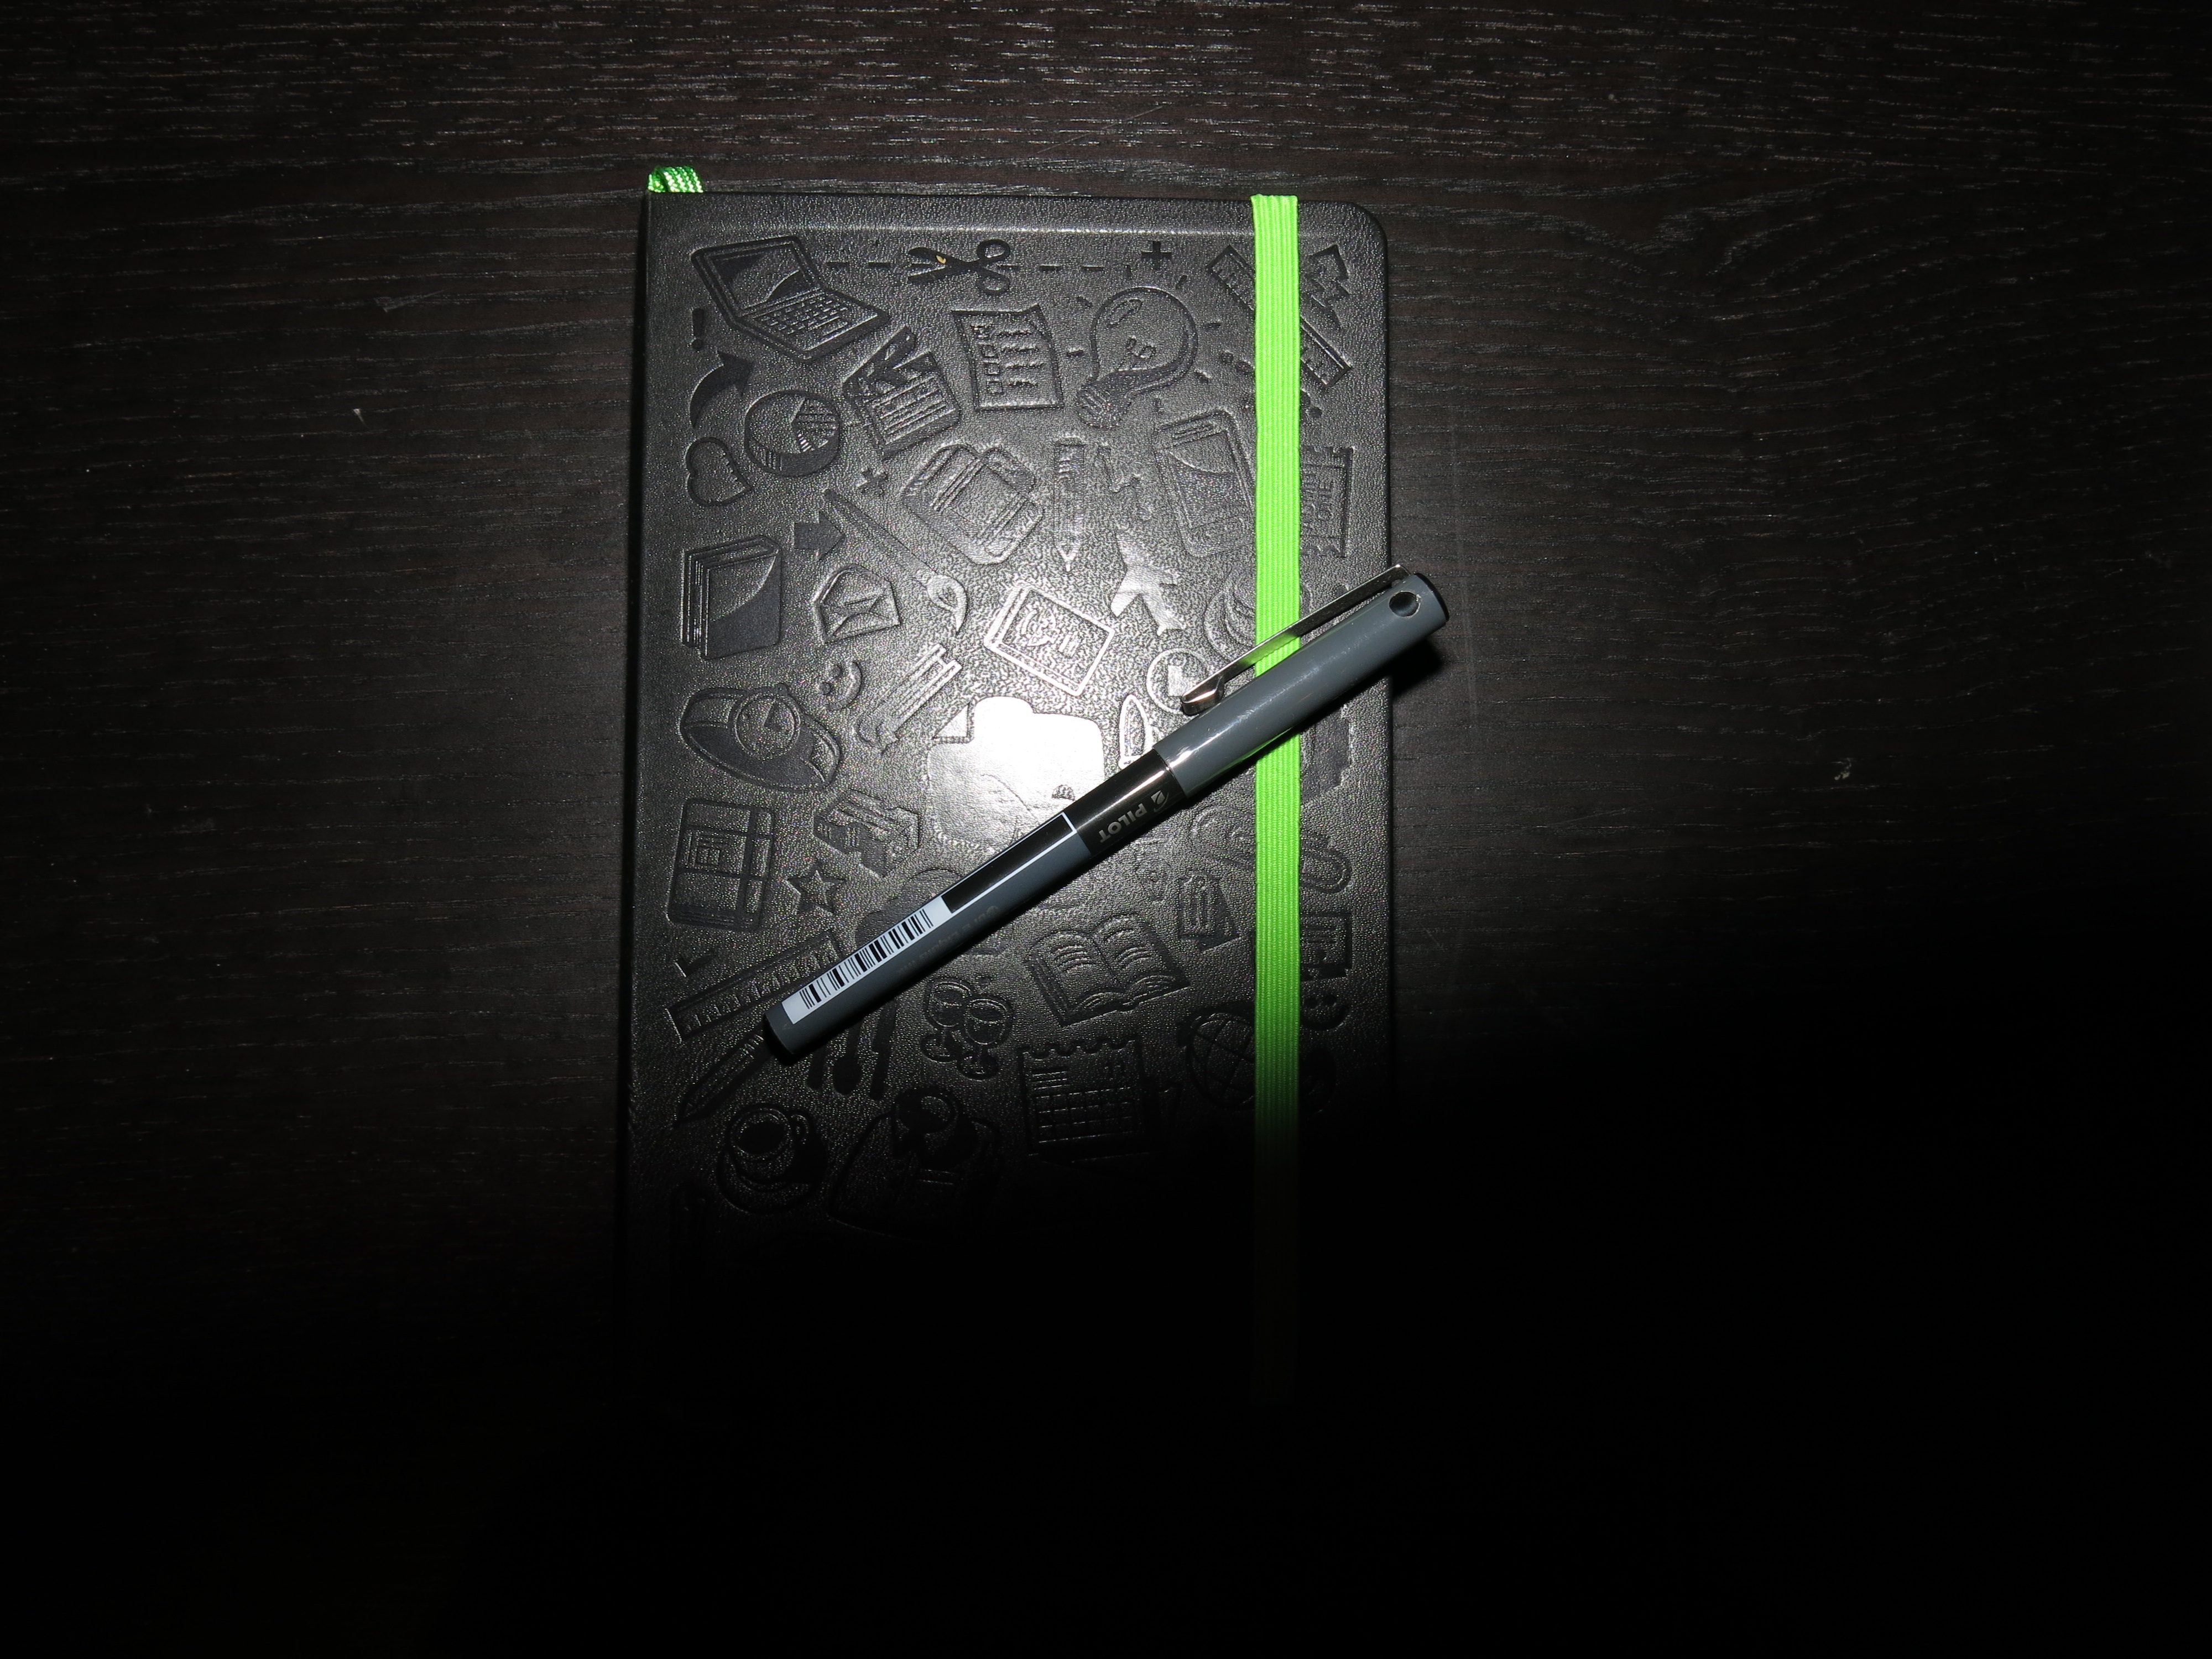
desk, notebook, work, book, pencil, pen, notepad, line, green, office, darkness, business, black, paper, text, shape, screenshot, computer wallpaper